Bodkin Island Light

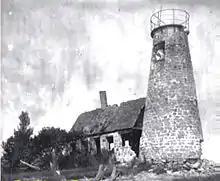
Bodkin Island Light after abandonment

The Bodkin Island Light (or Bodkin Point Light) was a lighthouse on the Chesapeake Bay, United States, the first erected in Maryland.